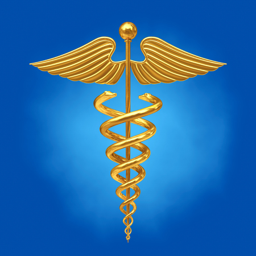
fictional object on a blue background .